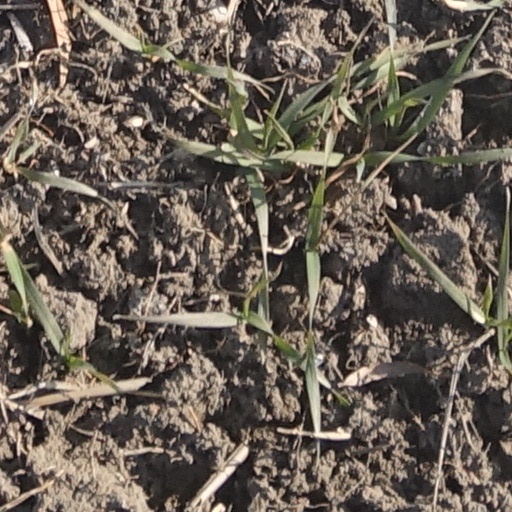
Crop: wheat